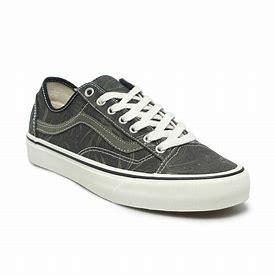
Brand: Vans
Model: Style 36 Decon Sf